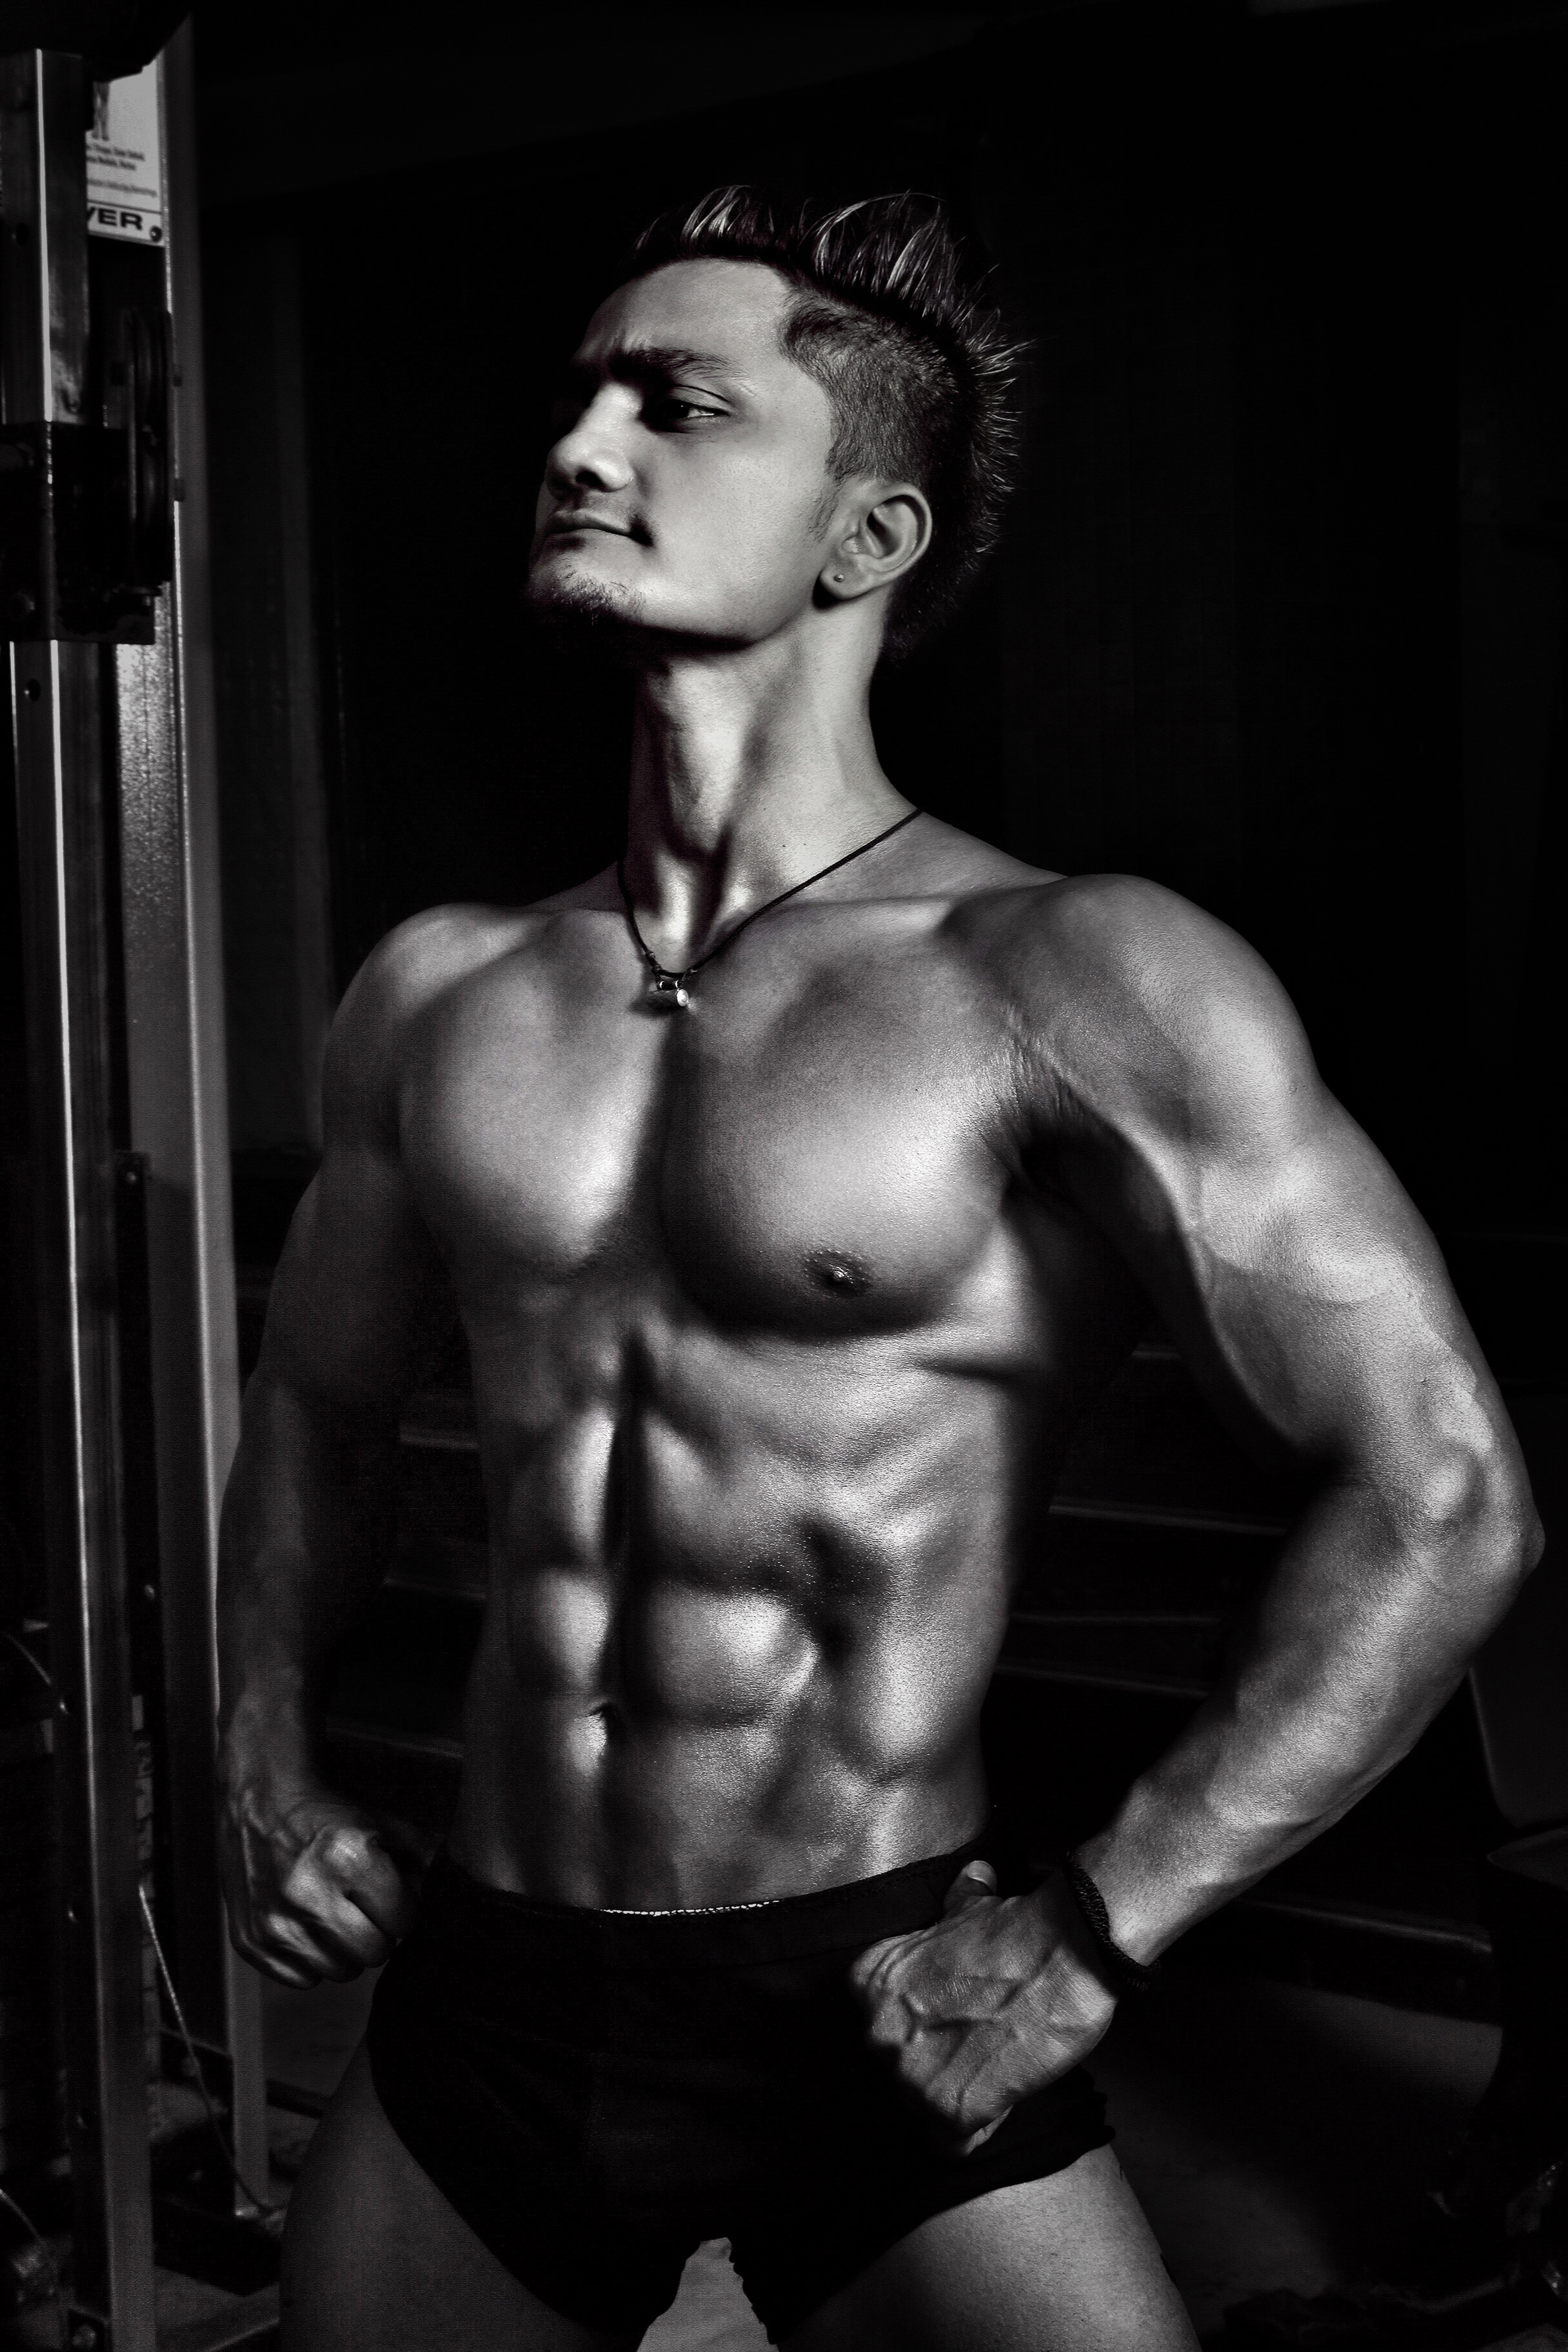
man, bodybuilder, bodybuilding, model, muscle, male, barechestedness, standing, black and white, chin, abdomen, chest, arm, human body, fitness professional, trunk, physical fitness, monochrome photography, biceps curl, human leg, monochrome